Marcel Theroux

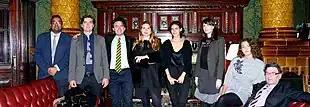
Marcel Theroux (second from left) after his presentation of The Secret Books for the Sewell-Hohler Syndicate at 1 Whitehall Place

On 28 September 2008 he presented "Oligart: The Great Russian Art Boom" on Channel 4, exploring the role of Russia's rich in keeping Russia's art history alive by buying and exhibiting domestic art.